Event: Nepal Earthquake
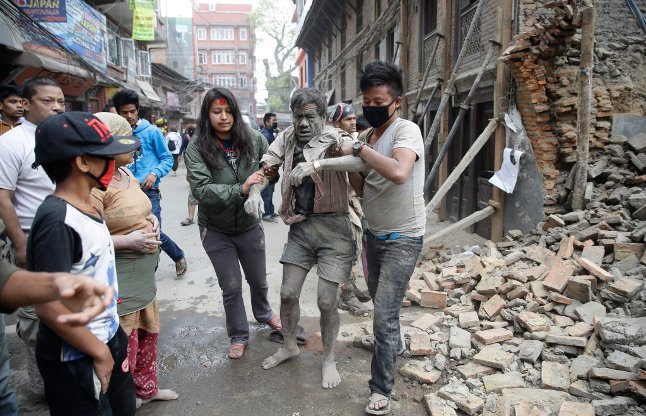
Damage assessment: no_damage